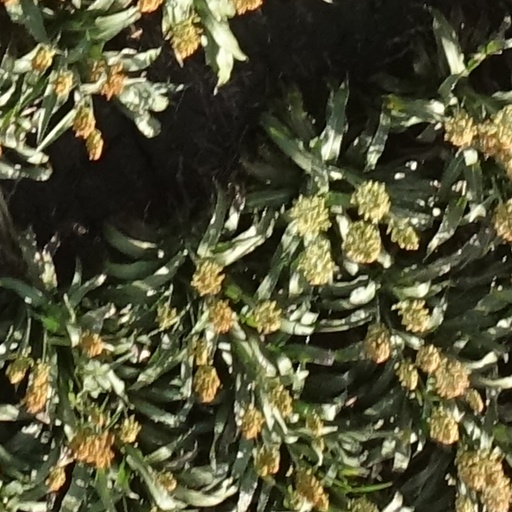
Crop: sorghum